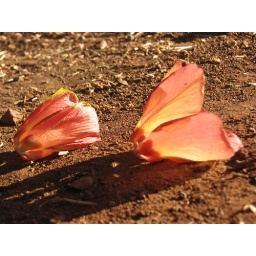
A tree above our campsite had the generosity to drop beautiful flowers on us every morning.